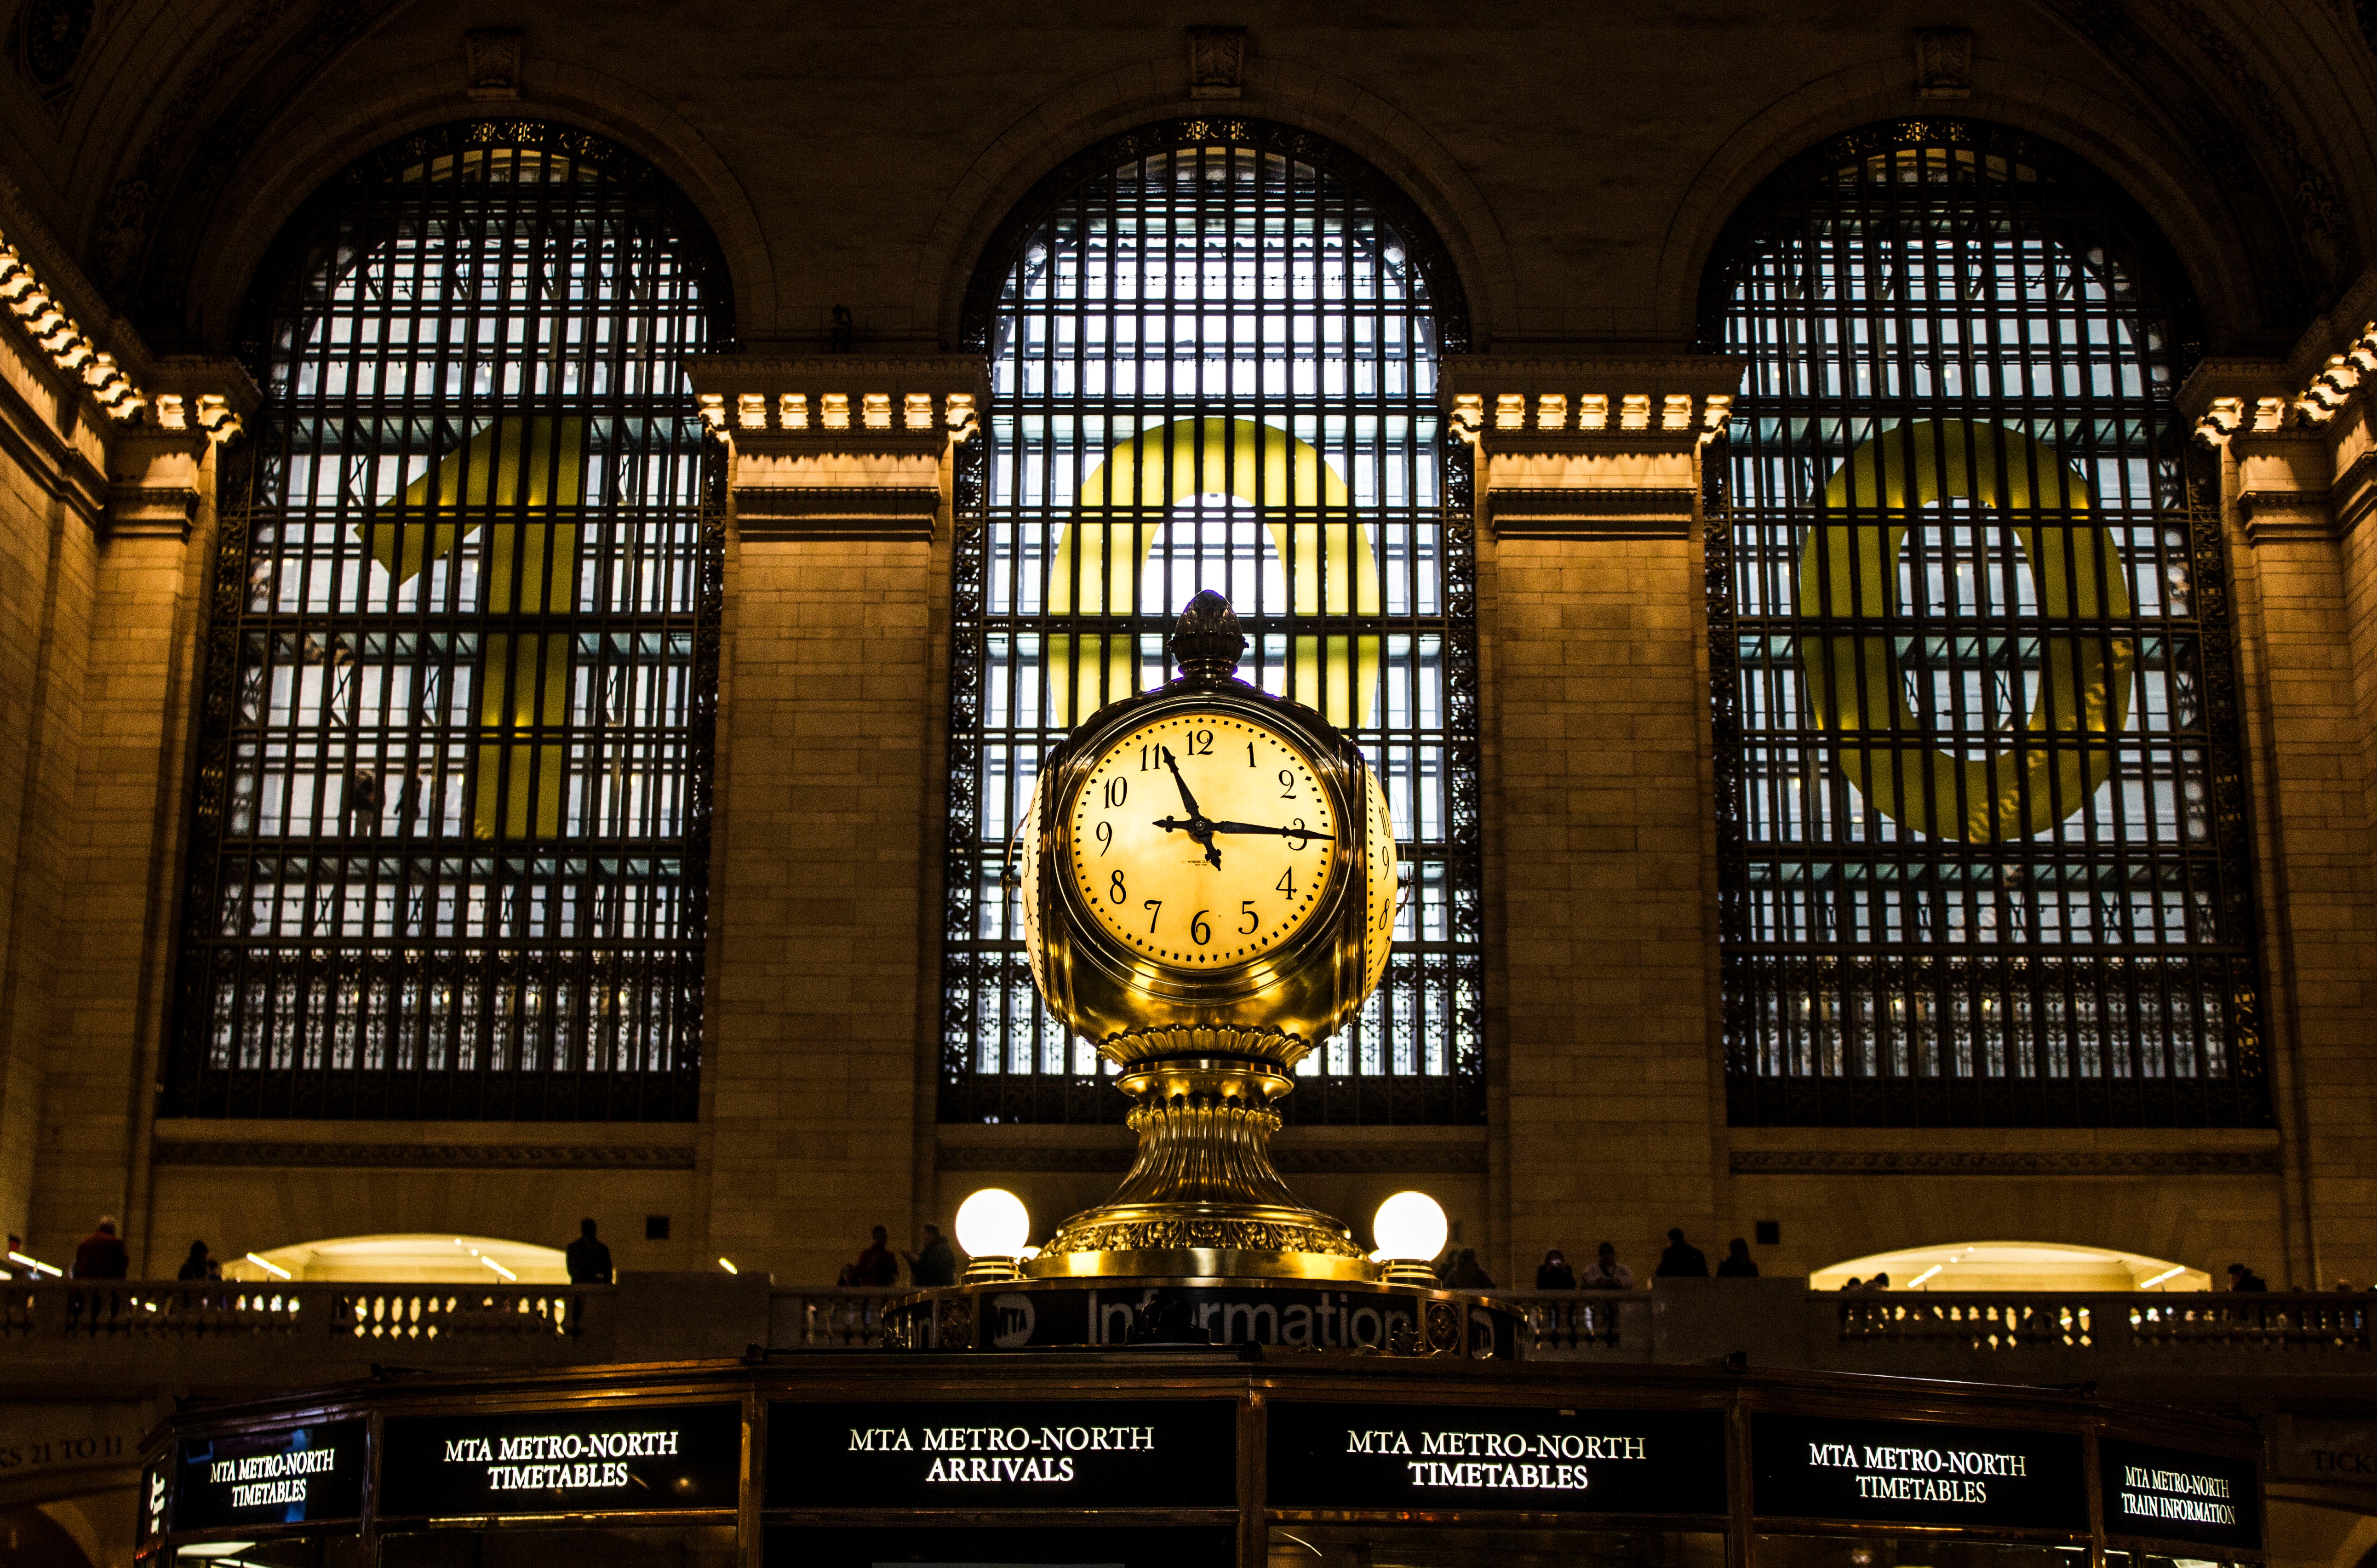
window, glass, clock, building, new york, transportation, station, cathedral, grand central, place of worship